2014 WTA Finals

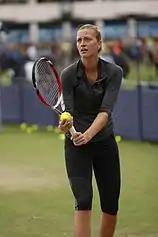

On 15 September, Simona Halep was announced as the third qualifier for the Championships.